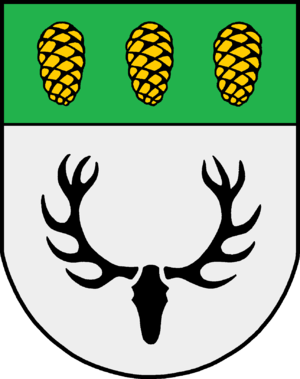
Hartenholm est une commune allemande du Schleswig-Holstein, située dans l'arrondissement de Segeberg, à dix kilomètres au nord-est de la ville de Kaltenkirchen. Hartenholm est l'une des six communes de l'Amt Kaltenkirchen-Land dont le siège est Kaltenkirchen.